Aeryon Labs

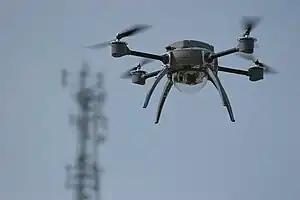
Aeryon Scout in flight

In 2011 the company provided a Scout UAV to the Free Libyan Air Force. In 2014, they were used in the Philippines after Typhoon Hagupit. In 2016, they were used for relief efforts during the Fort McMurray wildfire in 2016 to survey damage. That same year they were sent to Ecuador to survey damage from a 7.8 earthquake. In 2018, the SkyRanger drone provided support for disaster response following Hurricane Irma. In 2024, the Canadian Federal government announced it is donating 800 Aeryon SkyRanger R70 to Ukraine, and they will be delivered by Spring 2024.